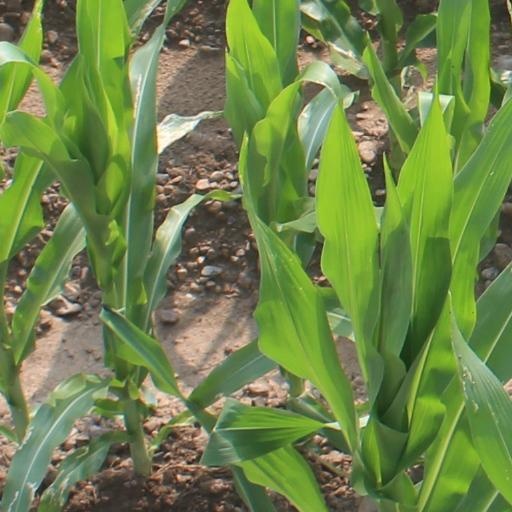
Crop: maize; corn